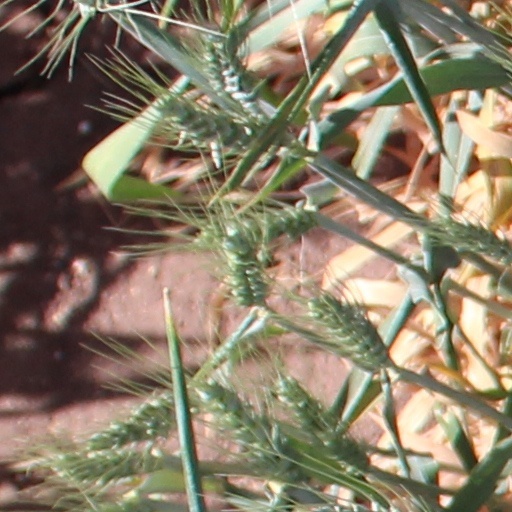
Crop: wheat